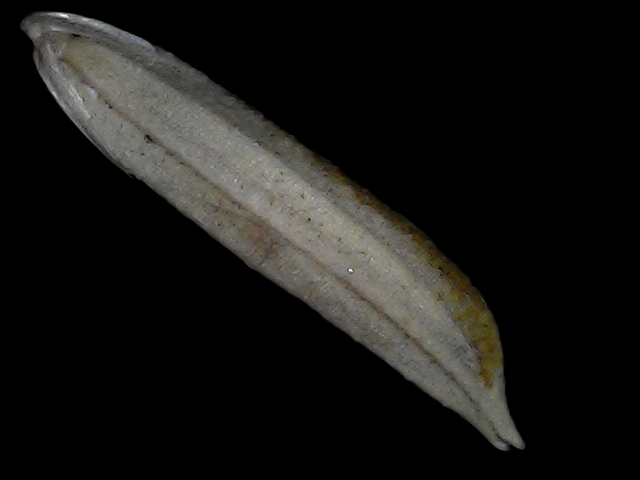
Rice variety: Bd57